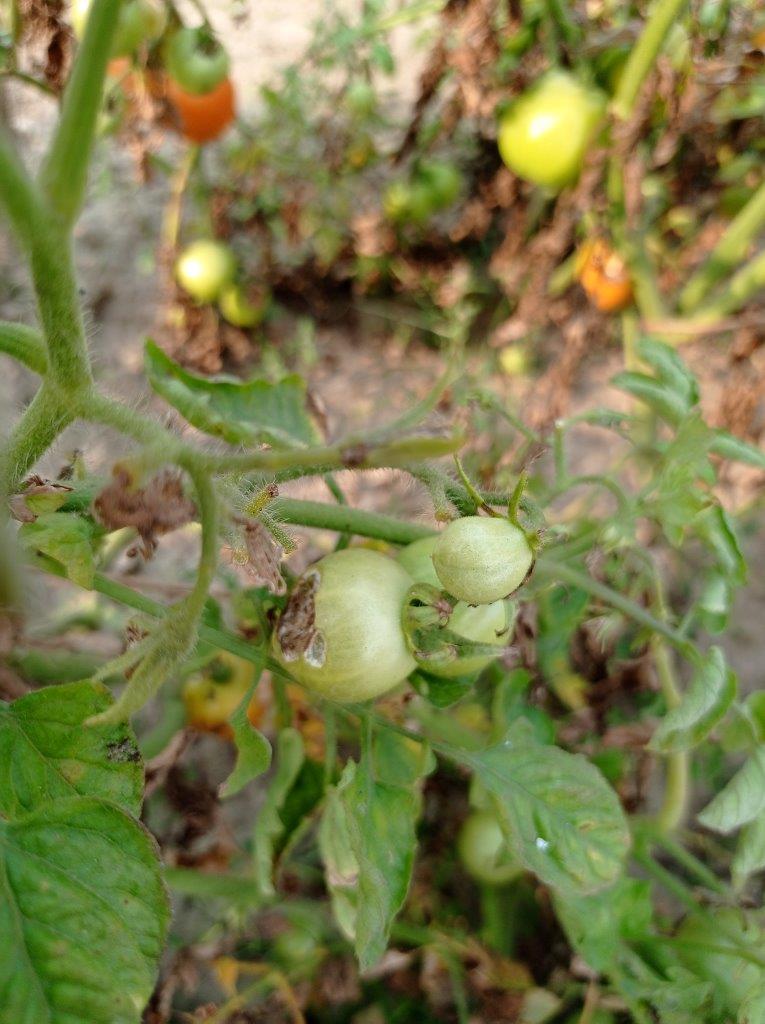
Maturity: Immature